List of islands of Cambodia

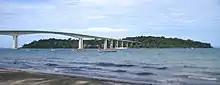
Snake Island, off the coast of Sihanoukville, as seen from Hawaii Beach, October 2014

The following is a list of Cambodia's islands, all situated in the Gulf of Thailand. All islands are, apart from the group of the outer islands, in relative proximity to the coast and can easily and quickly be reached. The north-westernmost islands near and around the Koh Kong river (Khmer: Prek Kaoh Pao) delta area are to a great extent engulfed in contiguous mangrove marshes and consequently hard to recognize.